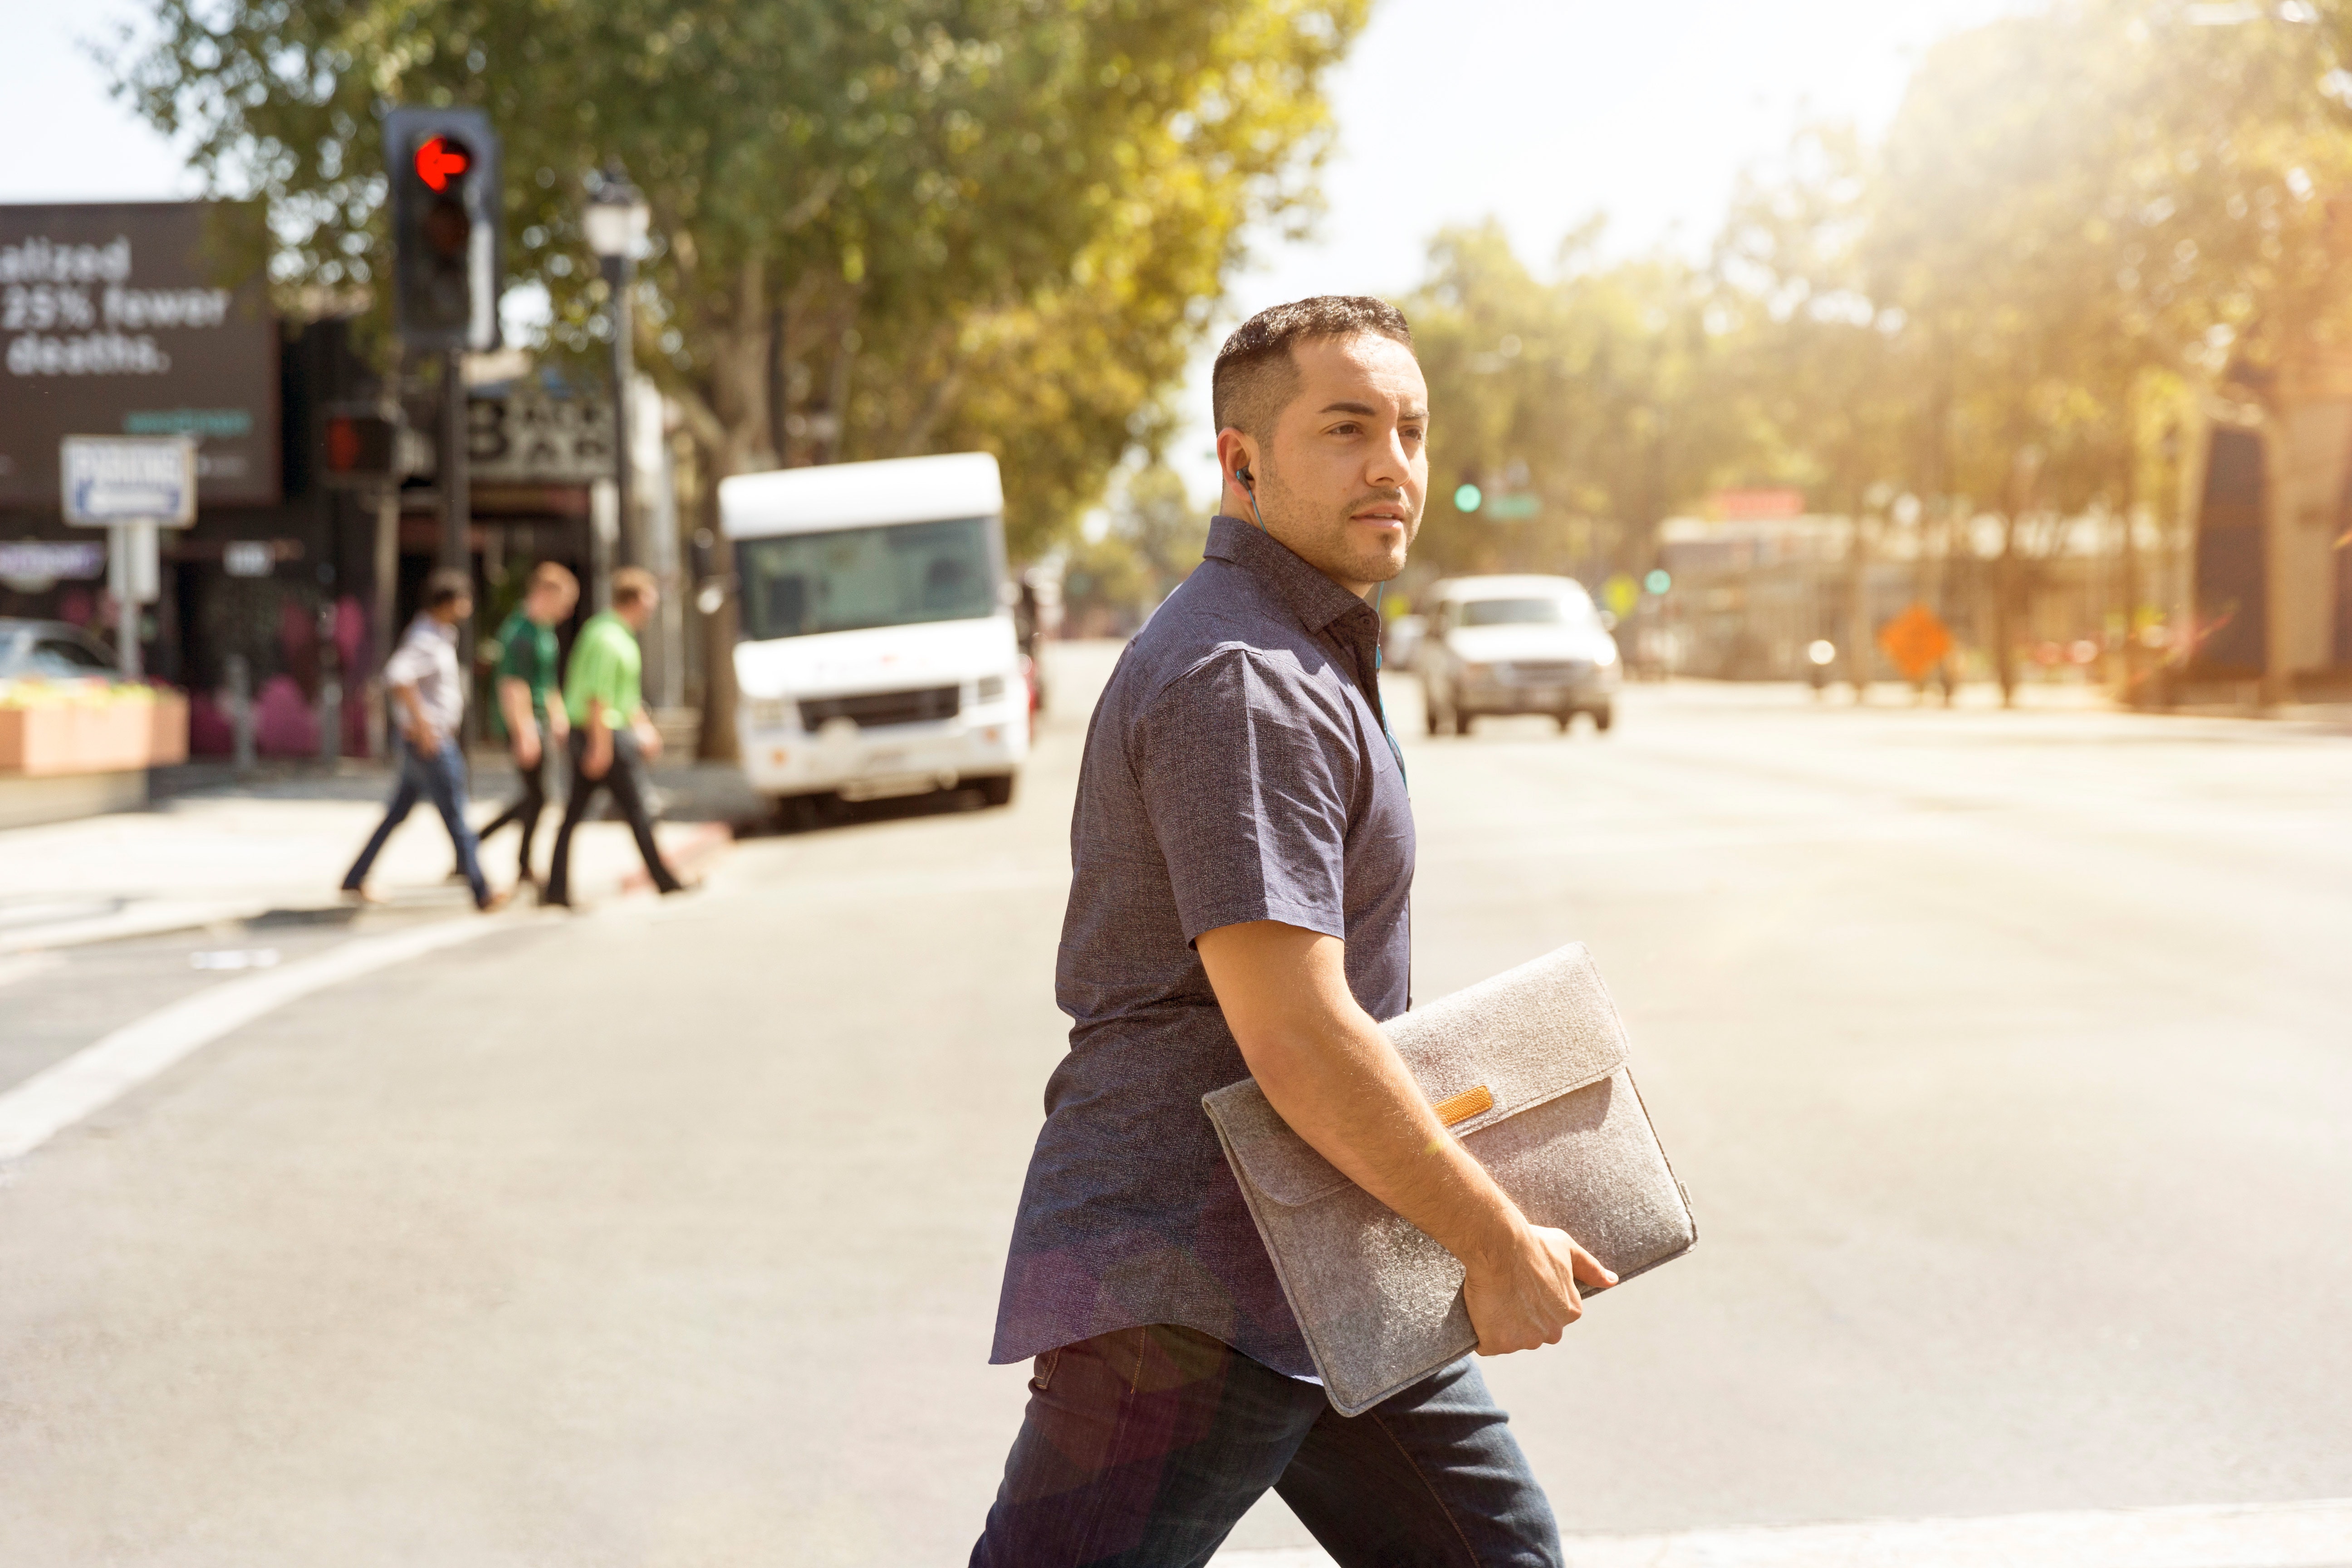
photograph, snapshot, yellow, street fashion, shoulder, fashion, street, human, joint, photography, pedestrian, road, t shirt, asphalt, shoe, city, style, walking